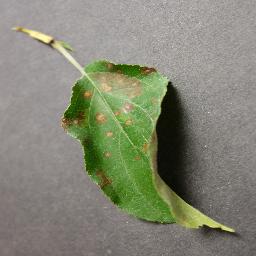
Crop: apple
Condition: cedar_rust